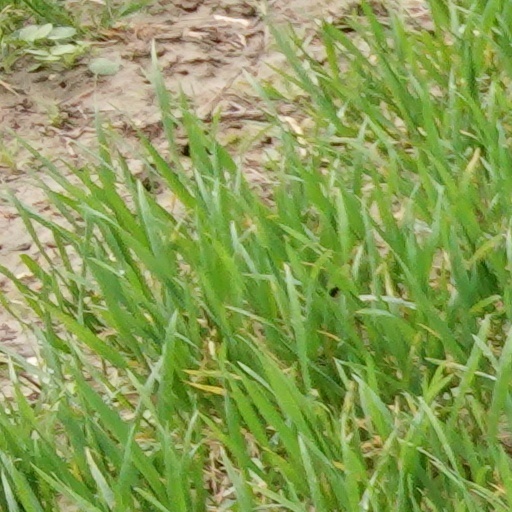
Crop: wheat